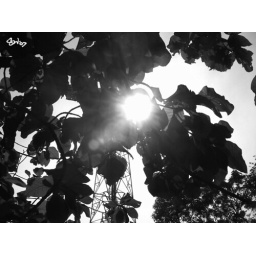
my sun in black white